Whyos

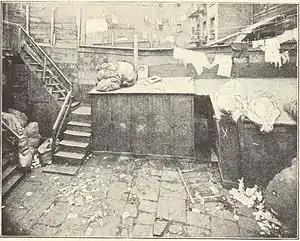
Bottle Alley, the Whyos Gang headquarters, in the Bowery, Manhattan, New York City in an 1890 photograph by noted photographer Jacob Riis

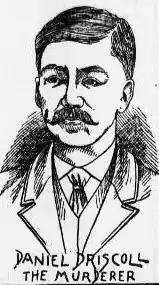
Danny Driscoll co-leader of the Whyos with Danny Lyons on January 23, 1888, the day of his execution for the murder of Beezy Garrity

The Whyos or Whyos Gang, a collection of the various post–Civil War street gangs of New York City, was the city's dominant street gang during the mid-late 19th century. The gang controlled most of Manhattan from the late 1860s until the early 1890s, when the Monk Eastman Gang defeated the last of the Whyos. The name came from the gang's cry, which sounded like a bird or owl calling, "Why-oh!"